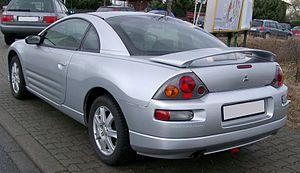
La Mitsubishi Eclipse est un modèle d'automobile coupé produit par Mitsubishi Motors de 1989 à 2012.